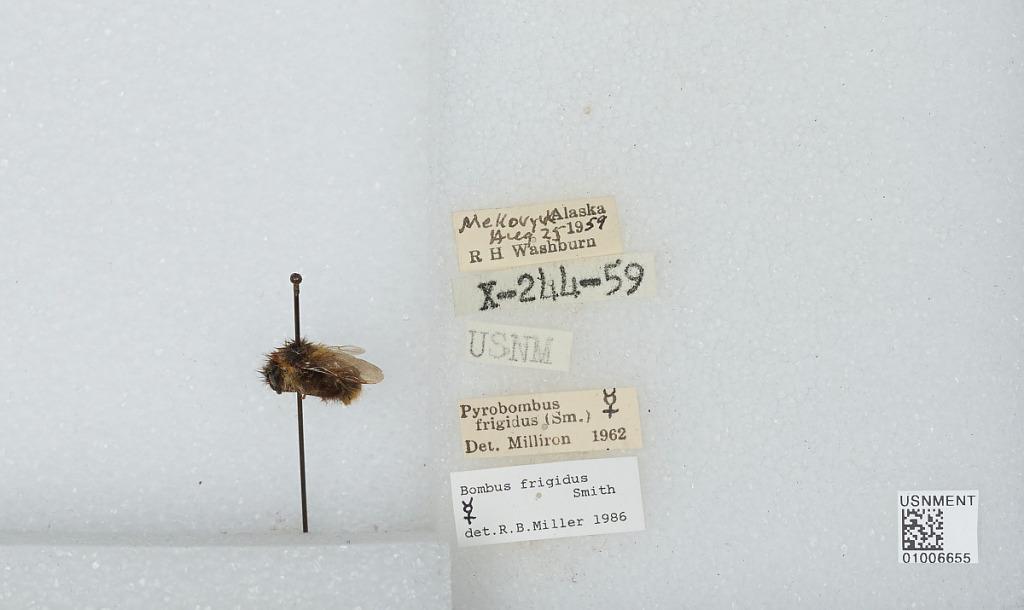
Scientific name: Bombus (Pyrobombus) frigidus Smith
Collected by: R. Washburn
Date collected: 1959-8-25
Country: United States
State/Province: Alaska
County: Bethel
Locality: Mekoryuk
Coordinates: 60.3892, -166.207
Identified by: Miller, R. B.